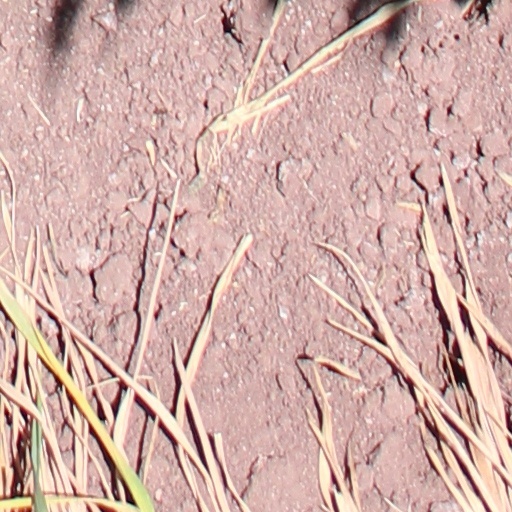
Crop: wheat